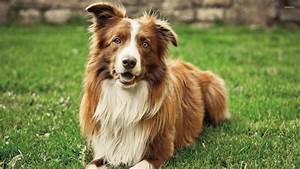
Label: cane